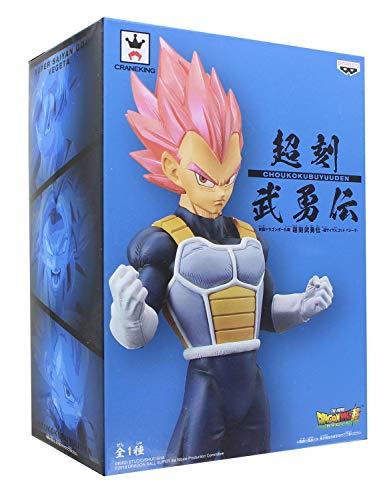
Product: Banpresto 39033/ 10222 Dragon Ball Super Movie Choukokubuyuuden - Super Saiyan God Vegeta Figure
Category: Toys & Games | Toy Figures & Playsets | Action Figures
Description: Great Condition.
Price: $30.09
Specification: ProductDimensions:4x4x9.1inches|ItemWeight:13.6ounces|ShippingWeight:13.6ounces(Viewshippingratesandpolicies)|ASIN:B07H635HMB|Itemmodelnumber:BP39033_10222|Manufacturerrecommendedage:13-15years